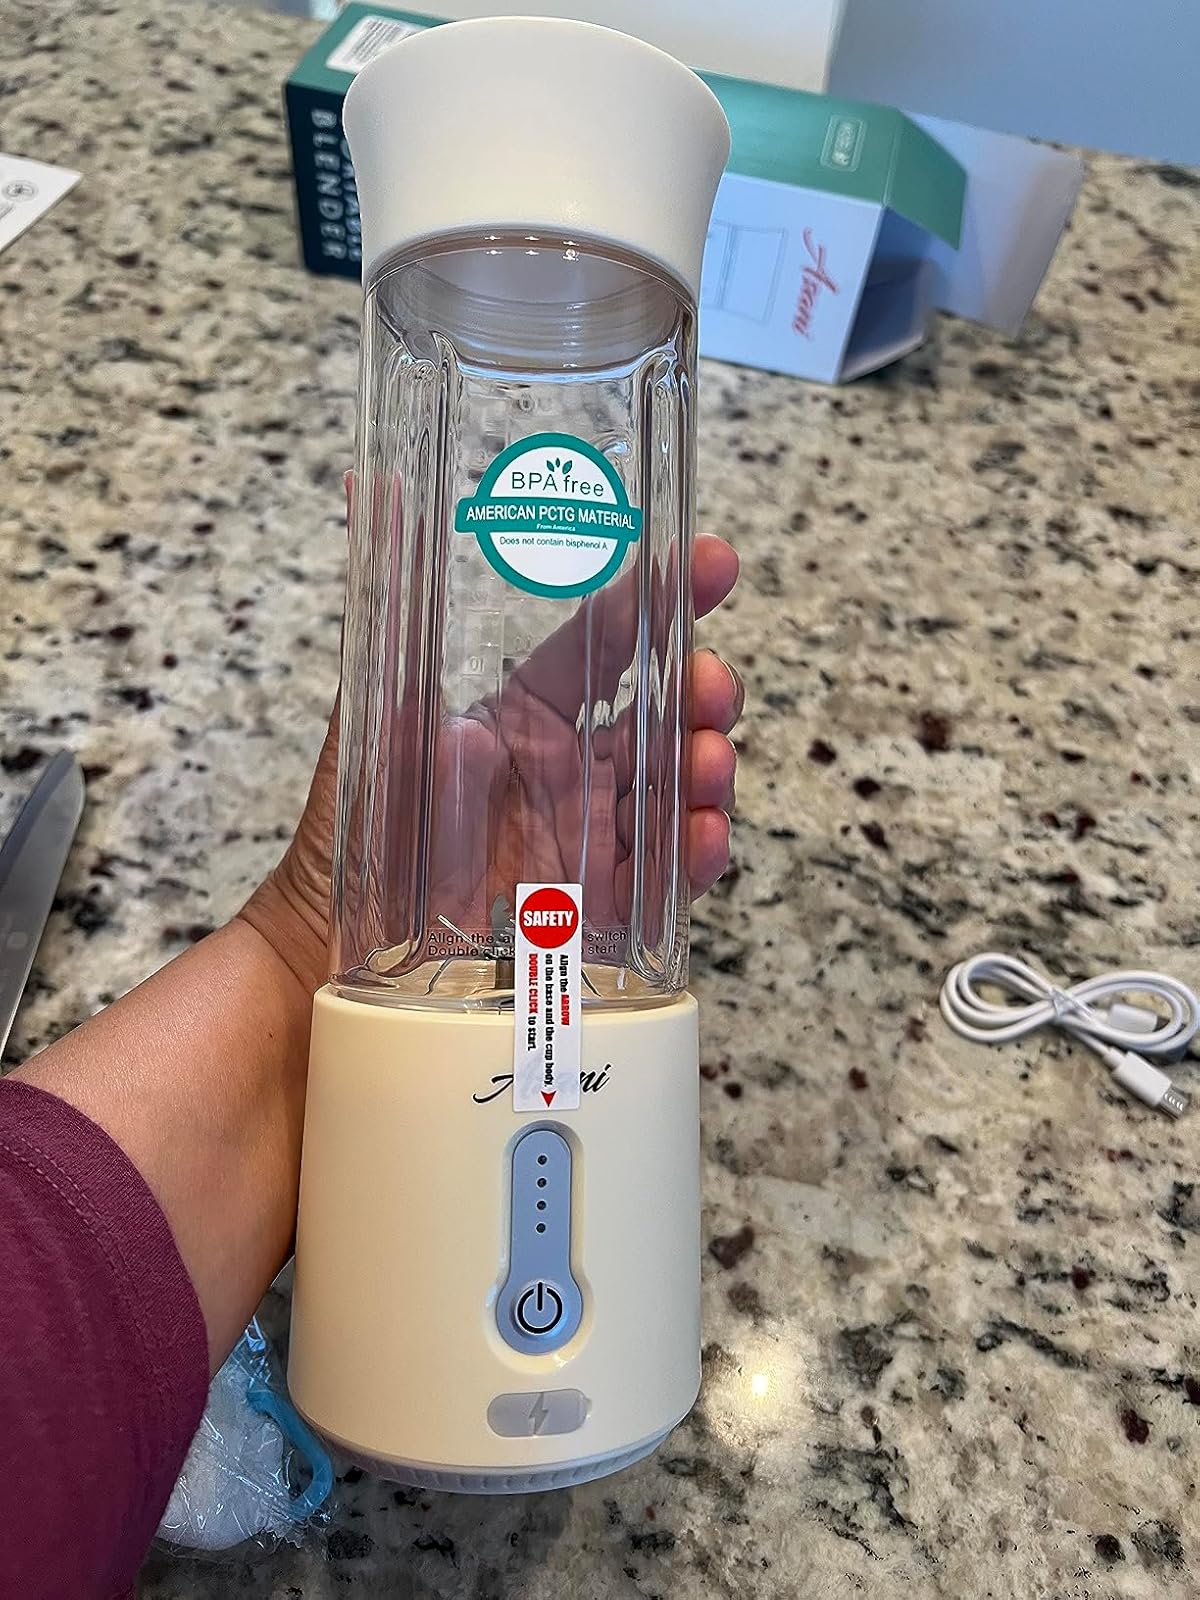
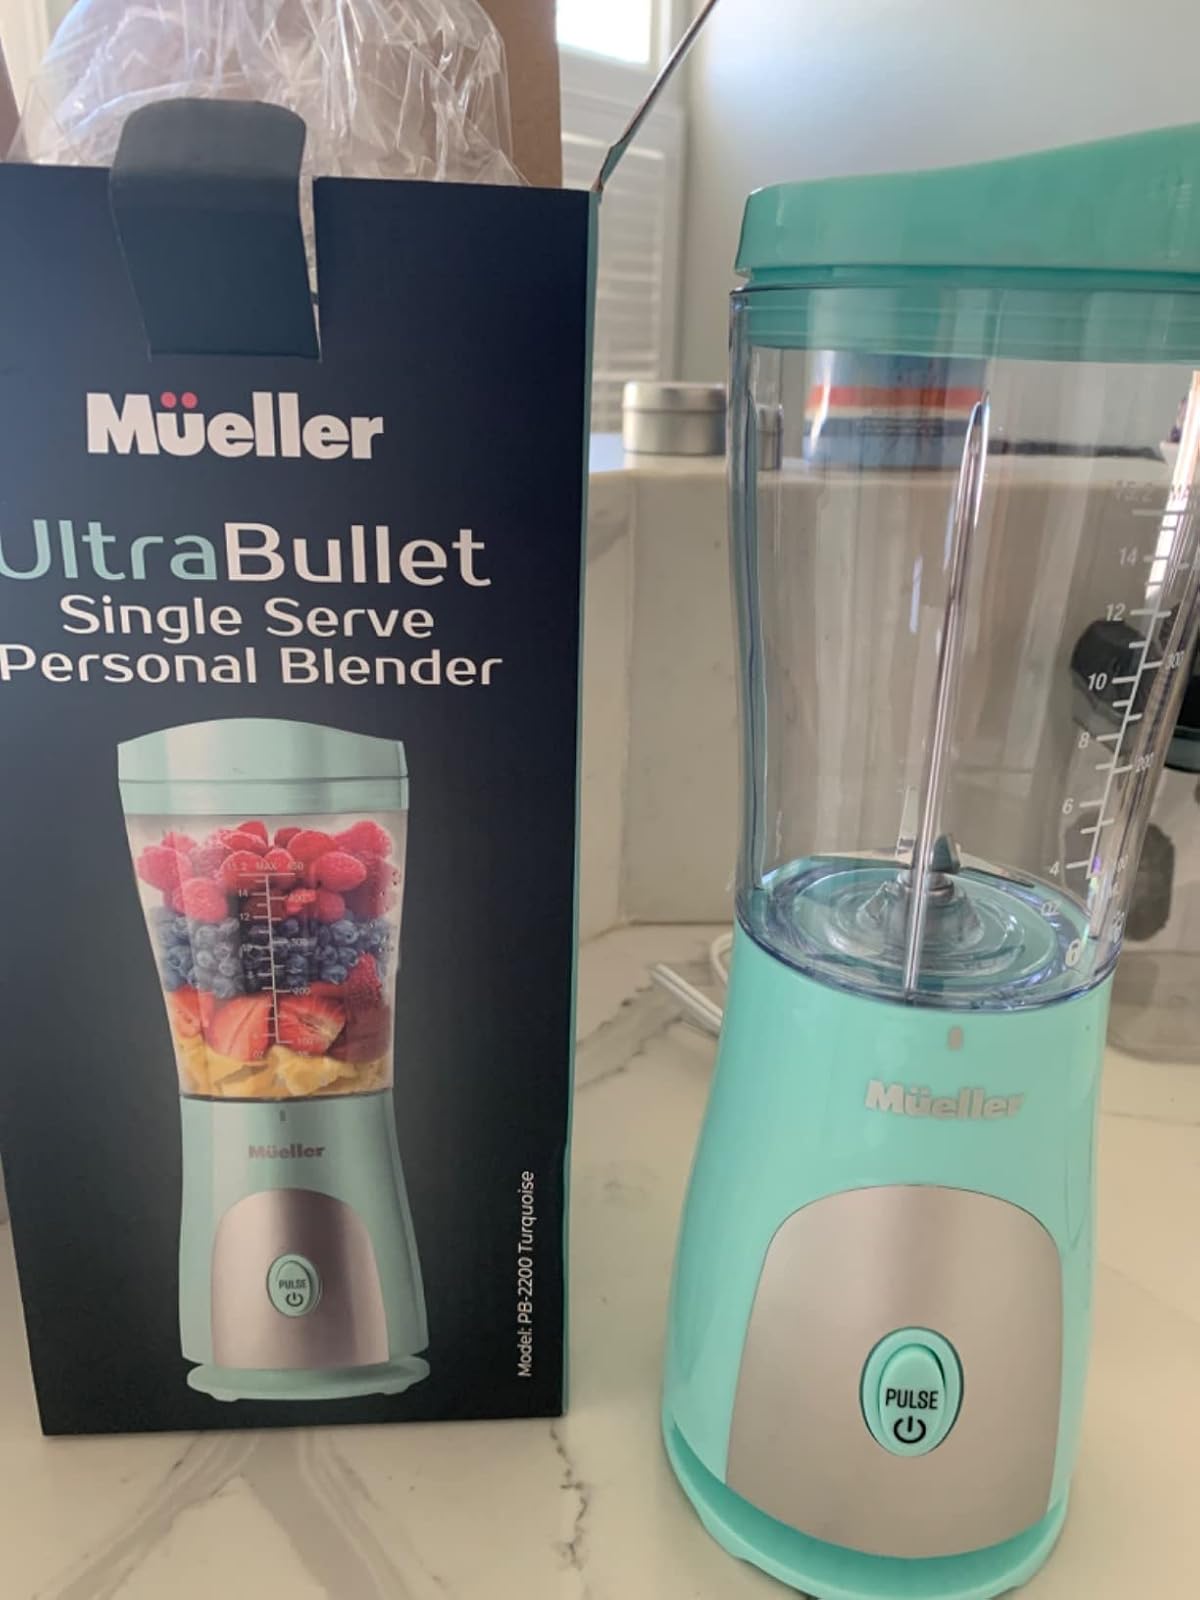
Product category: items_blender
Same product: no